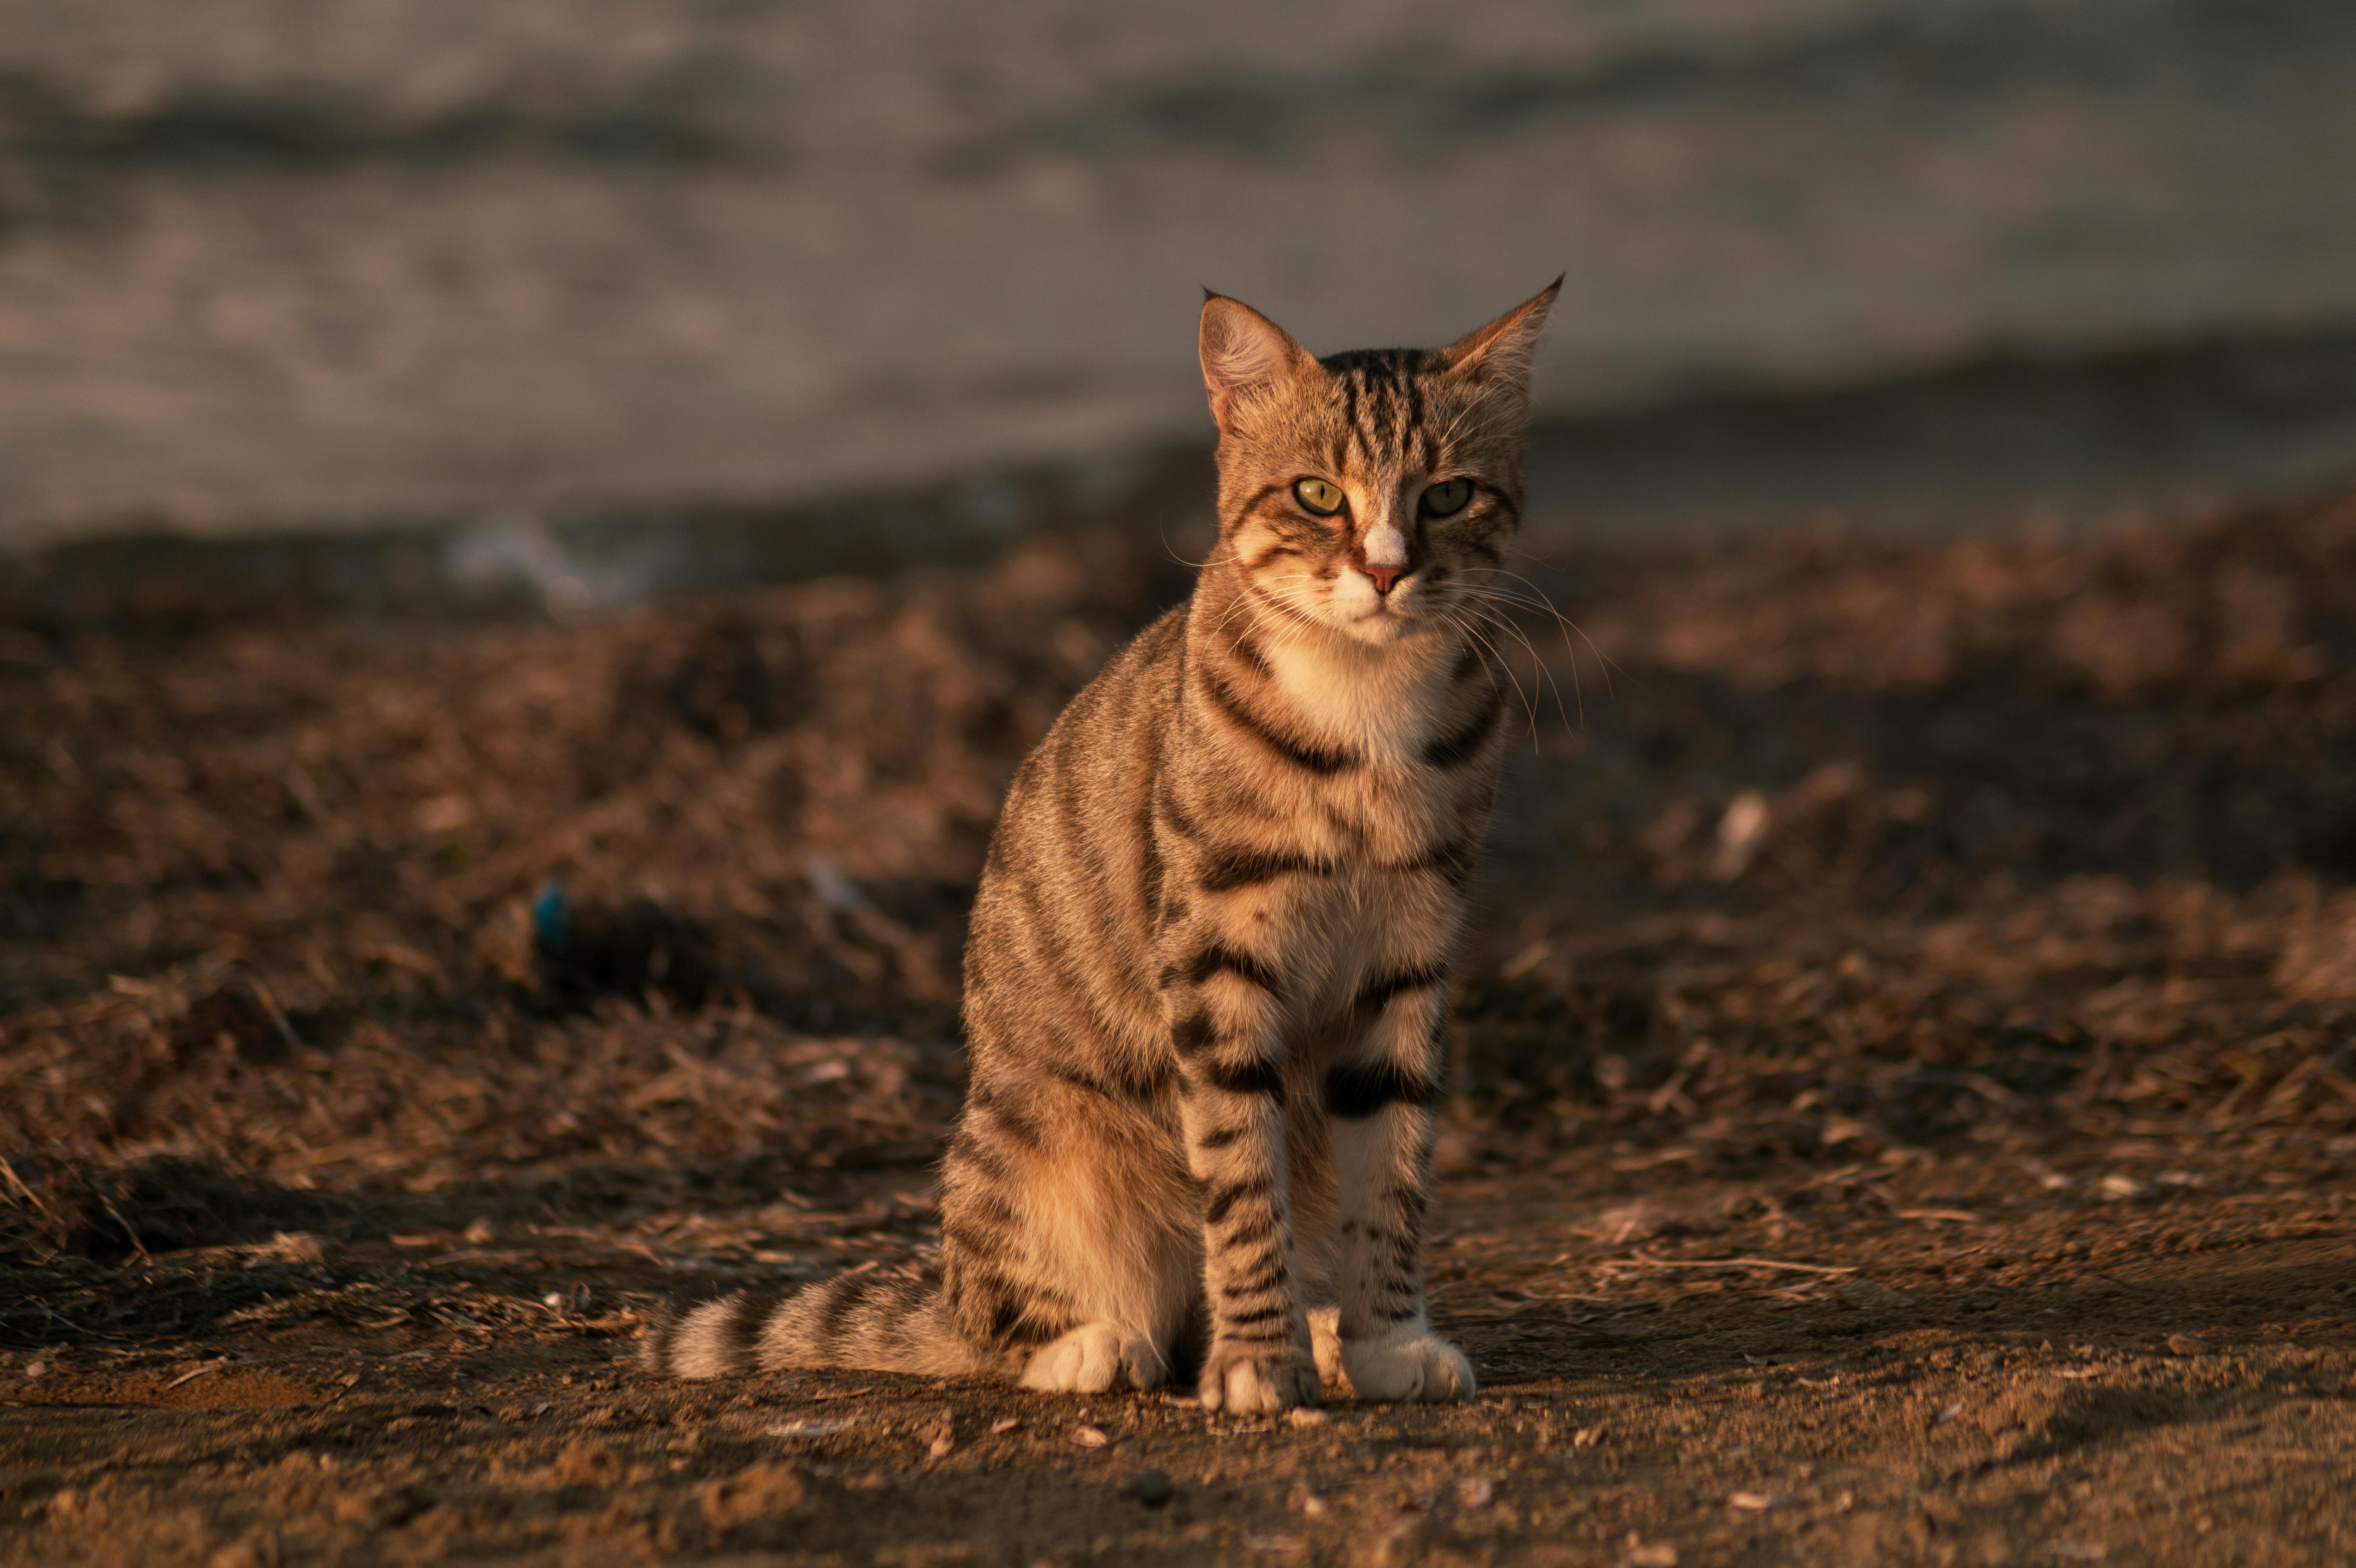
cat, carnivore, felidae, wood, fawn, whiskers, small to medium sized cats, terrestrial animal, grass, snout, tail, soil, landscape, fur, domestic short haired cat, wildlife, natural landscape, paw, shadow, darkness, claw, sand, night, rock